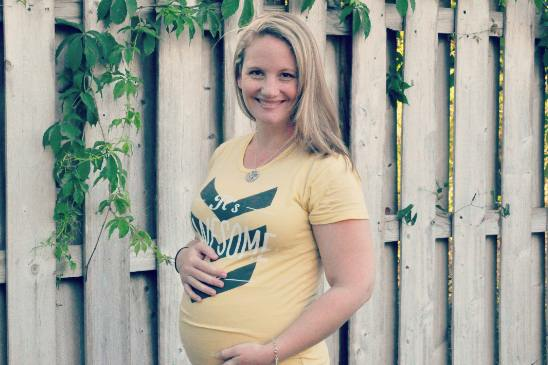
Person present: Yes